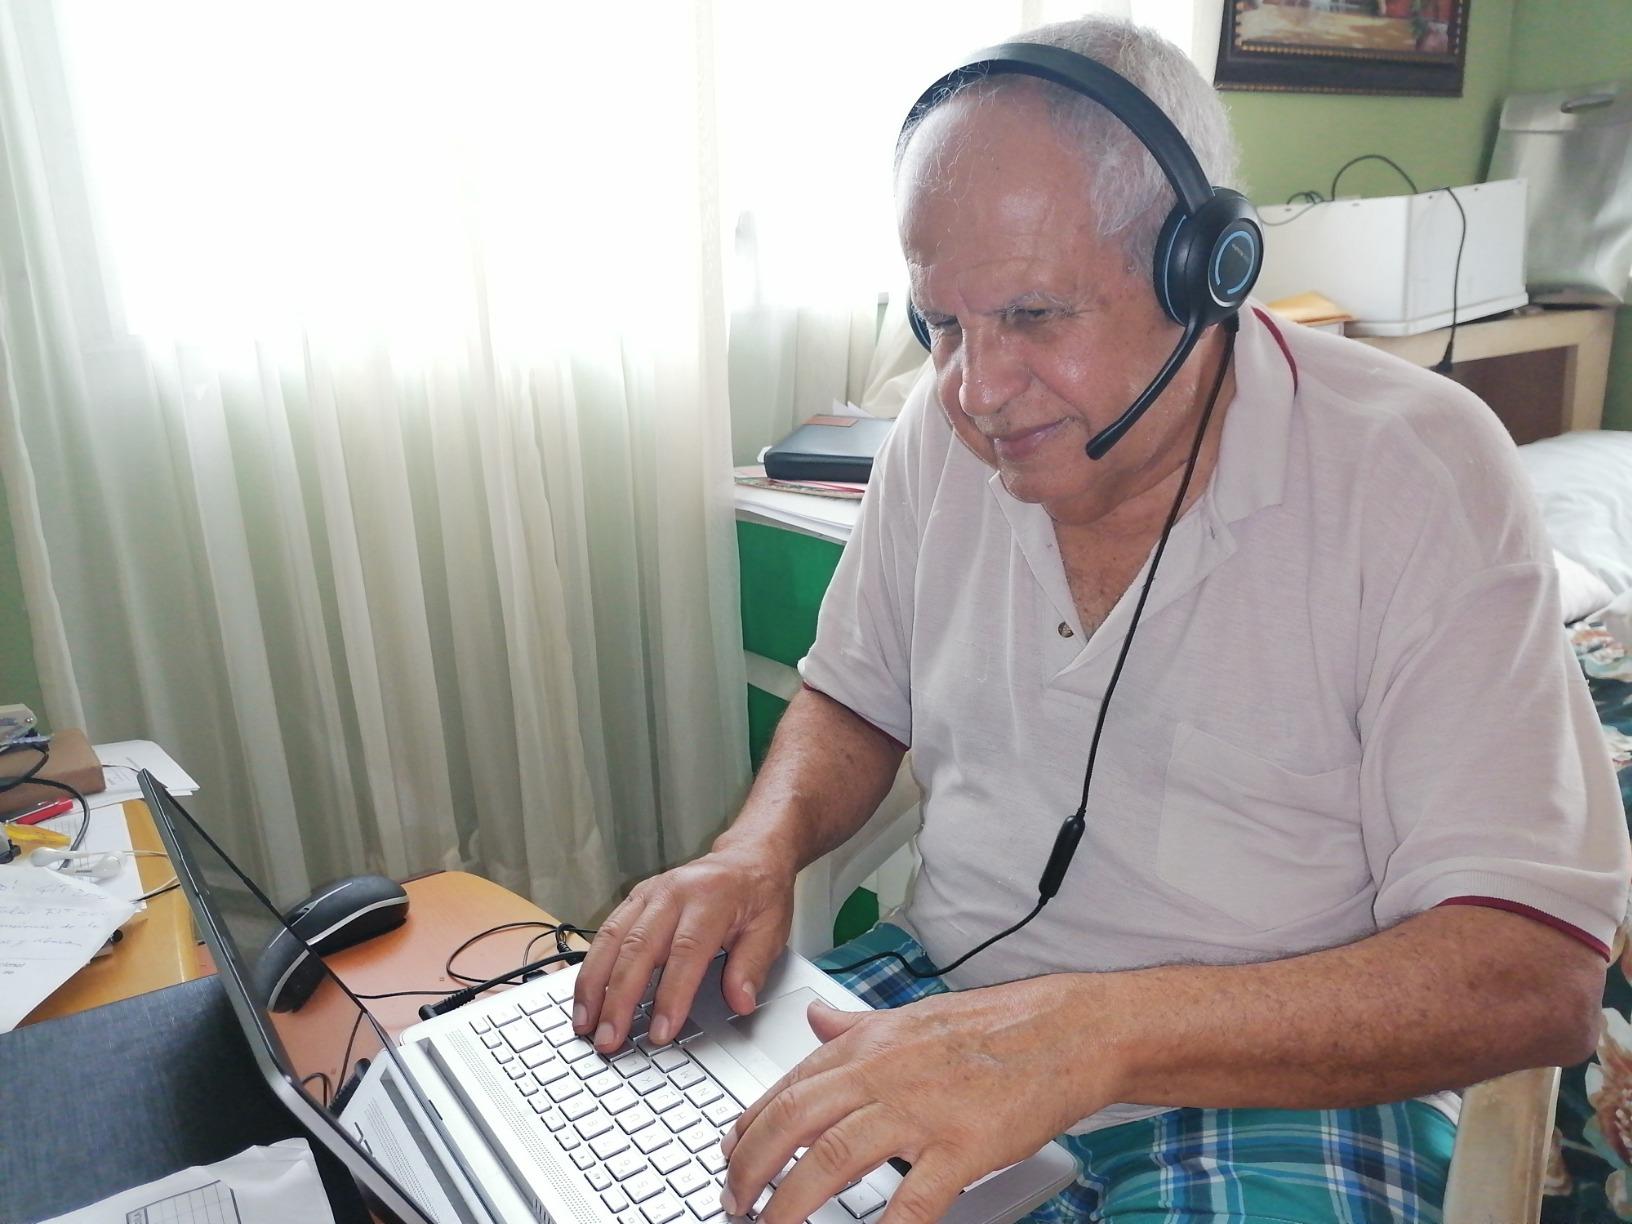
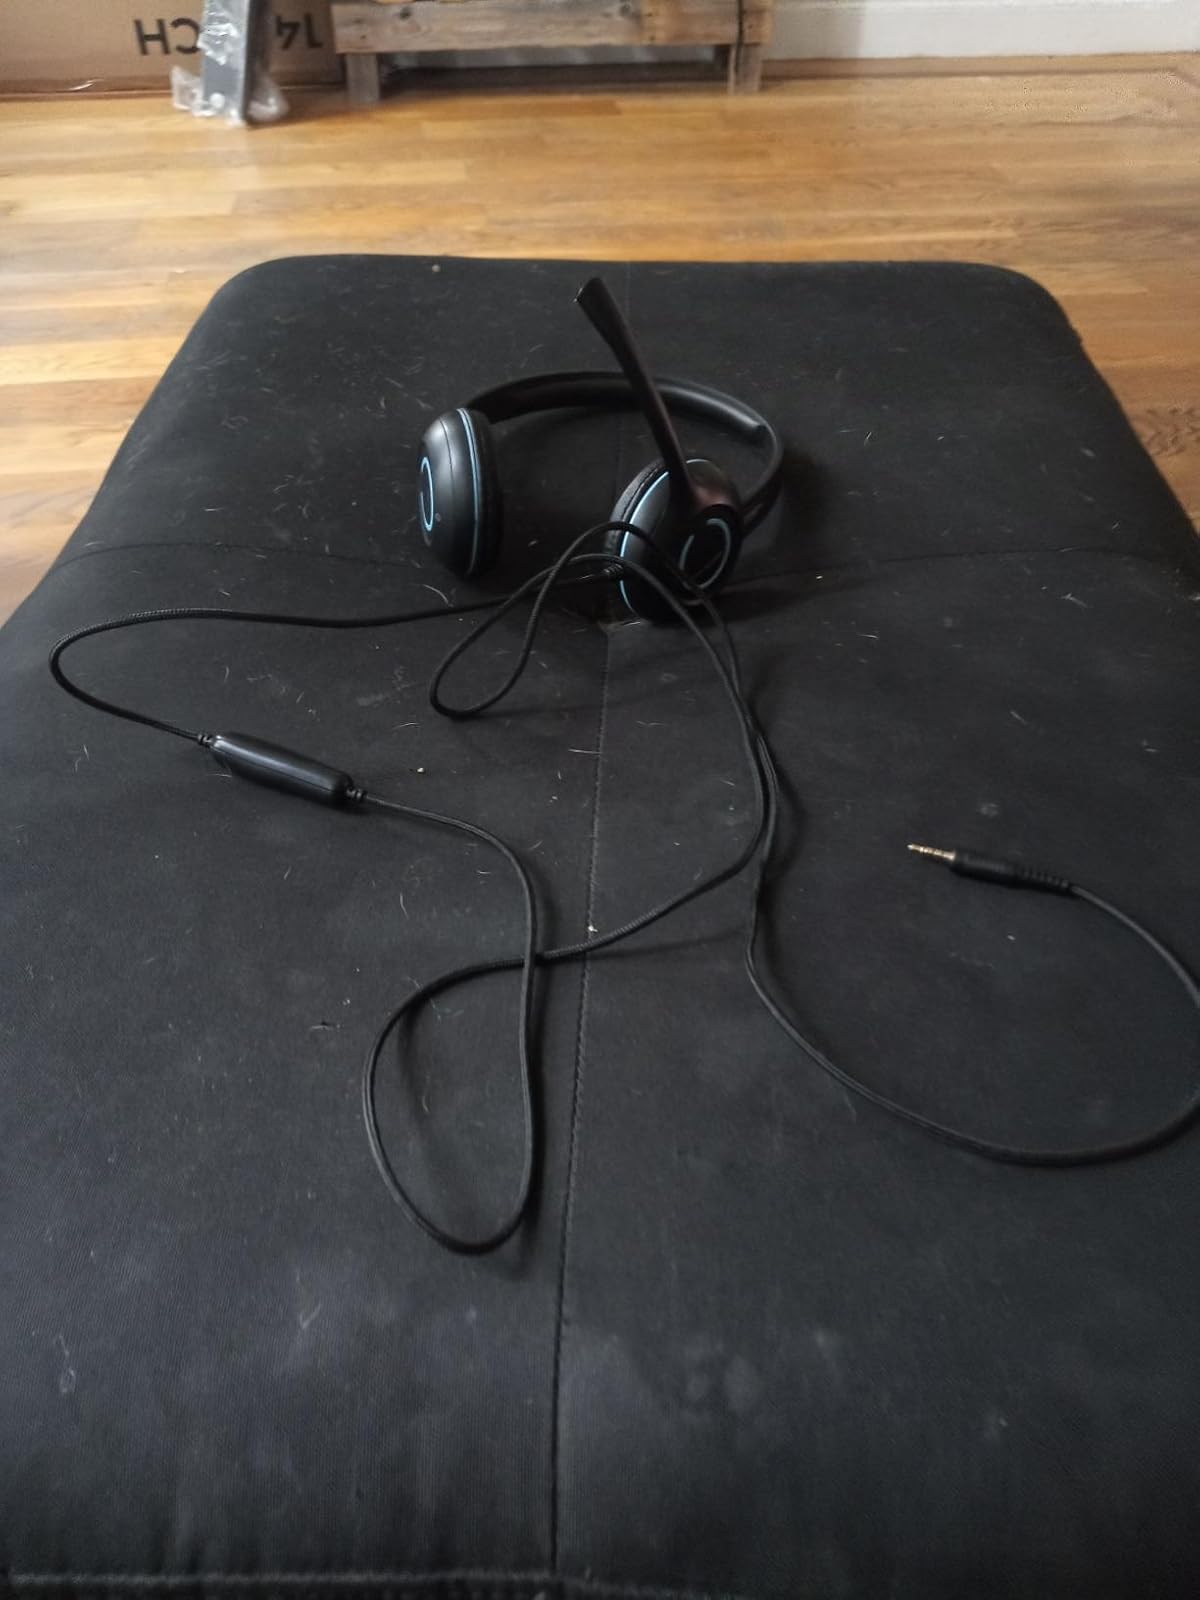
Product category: headphones
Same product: yes